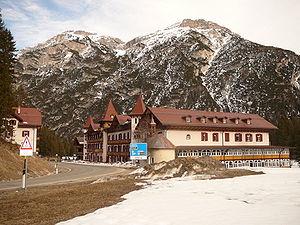
Le Monte Piana est une montagne des Dolomites d'une altitude de 2 324 mètres. La montagne se situe dans le parc naturel des Tre Cime, entre les Tre Cime di Lavaredo et le lac de Misurina.